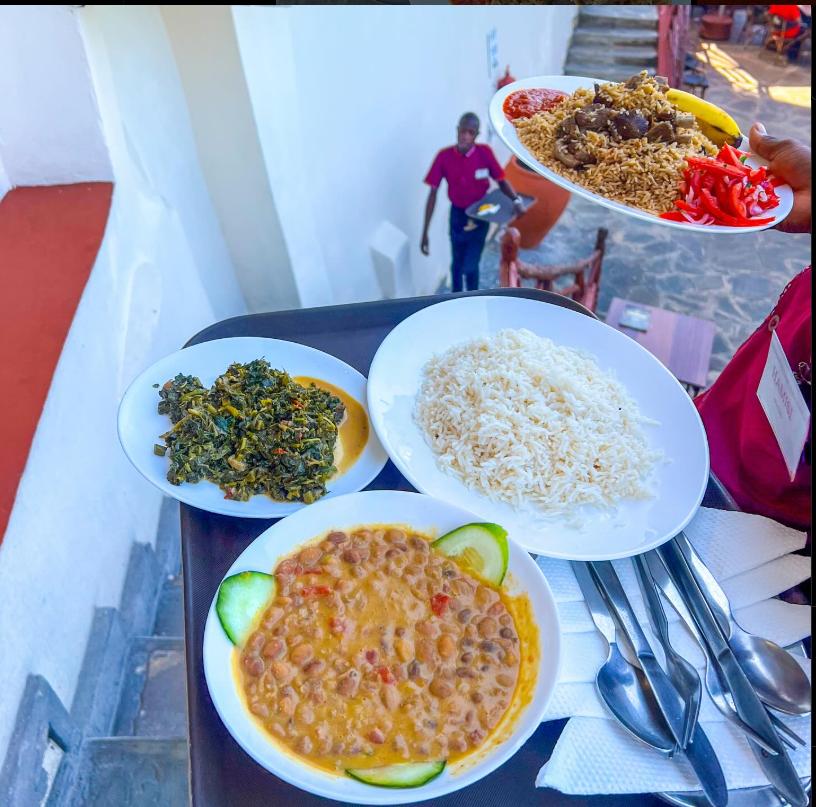
... za kupandia. Mhudumu aliyebeba sahani kadhaa zenye vyakula, moja ikiwa na maharage ya leo, ukiwa limau kando. Wale mweupe, mboga za majani. Mkono mwingine ukiwa umeshikilia pilau iliyo na kachumbari na ndizi, vijiko vikiwa kando. Upande wa chini mhudumu mwingine anaonekana kupanda ngazi.